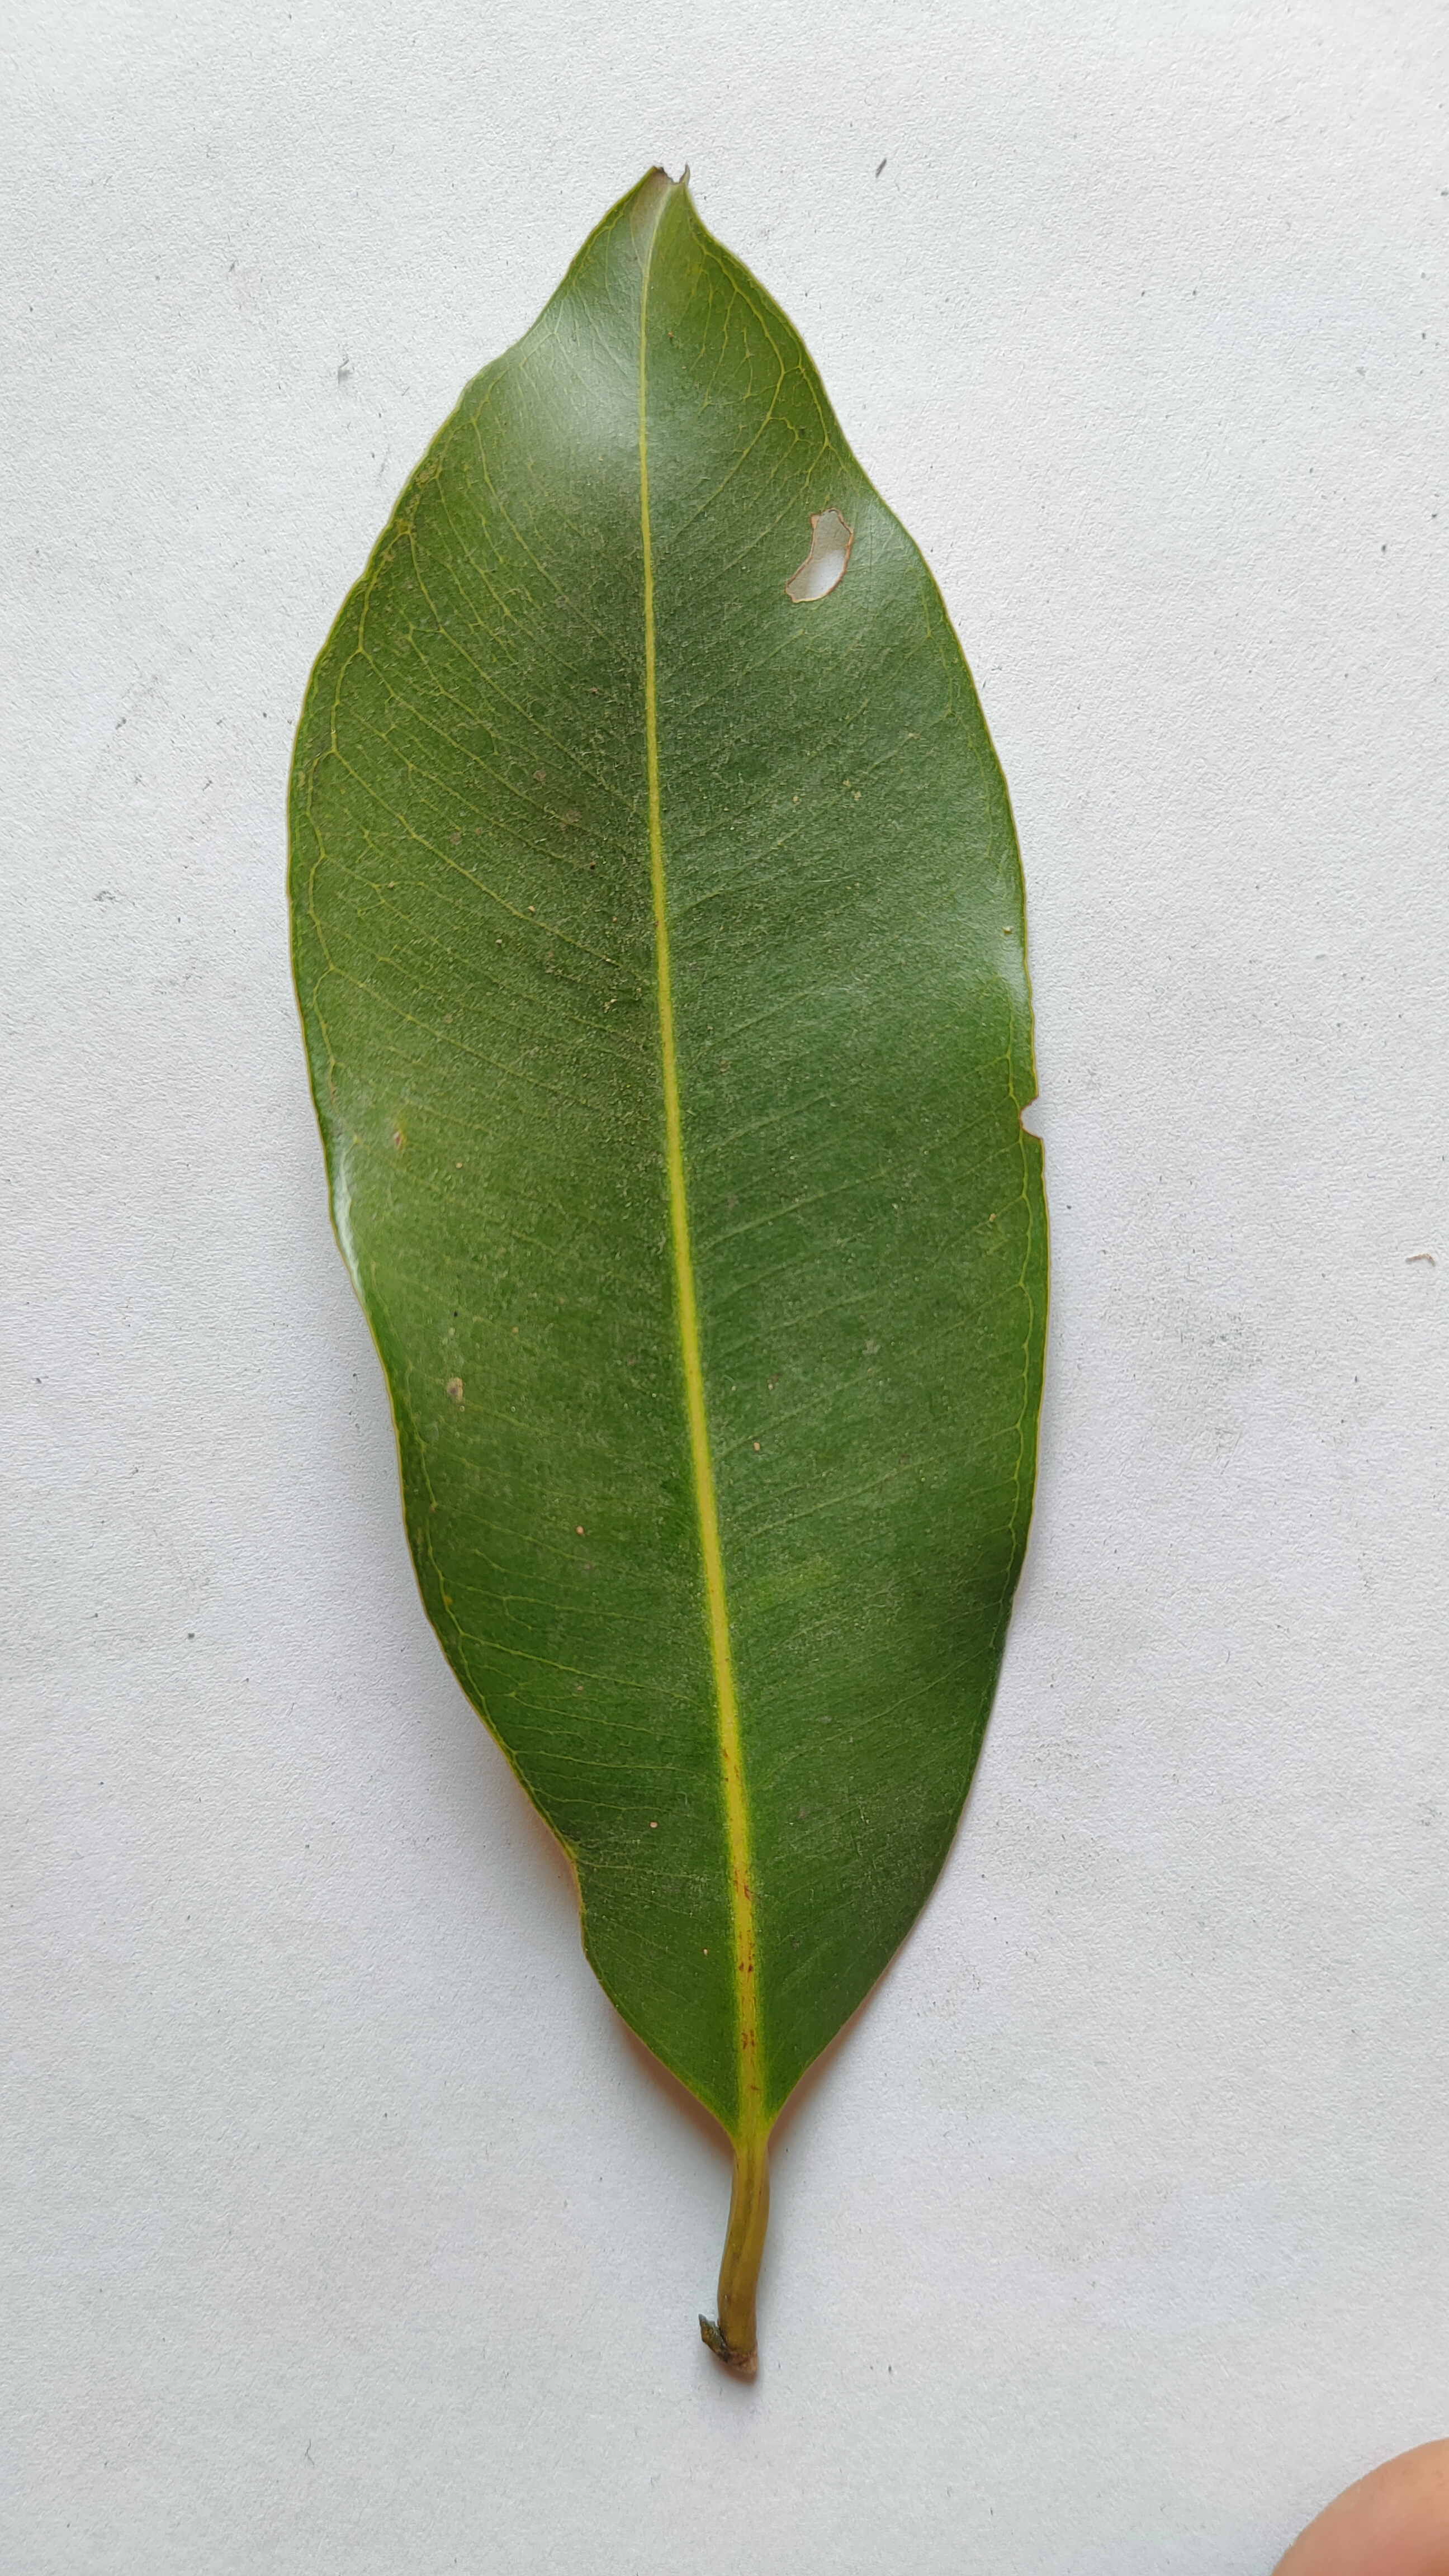
Leaf variety: Black plum